Gloucestershire Regiment

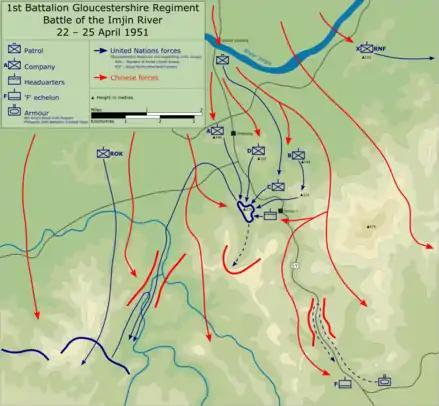
Gloucestershire Regiment at the Battle of the Imjin River

In 1944, the 2nd Battalion was transferred to the 56th Independent Infantry Brigade, and at 11:00 on 6 June, during the Normandy landings, the brigade landed without incident in the second wave at Gold Beach. The battalion saw action in the Battle of Normandy: at Tilly-sur-Seulles on 11 June during Operation Perch; along the Saint-Germain d'Ectot ridge on 30 July during Operation Bluecoat; and at Thury-Harcourt on 12 August in the prelude to Operation Tractable. In mid-August, having variously served under the commands of the 50th (Northumbrian) Infantry Division, the 7th Armoured Division and the 59th (Staffordshire) Infantry Division, the 56th Brigade came under command of the 49th (West Riding) Infantry Division, with which it remained for the rest of the war. During the advance to the River Seine, the 2nd Battalion suffered 53 casualties capturing Épaignes on 25 August, and crossed the river at Rouen on 2 September. It spearheaded the assault on Le Havre eight days later, and it was the first British unit to enter the city's fort, on 12 September, capturing 1,500 prisoners and much beer for the loss during the battle of 40 men killed and wounded.